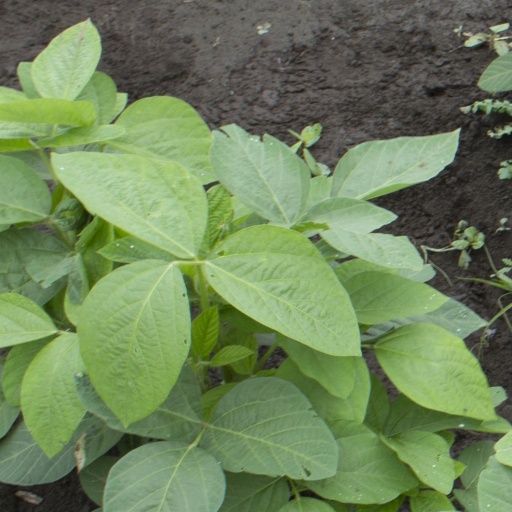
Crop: soybean